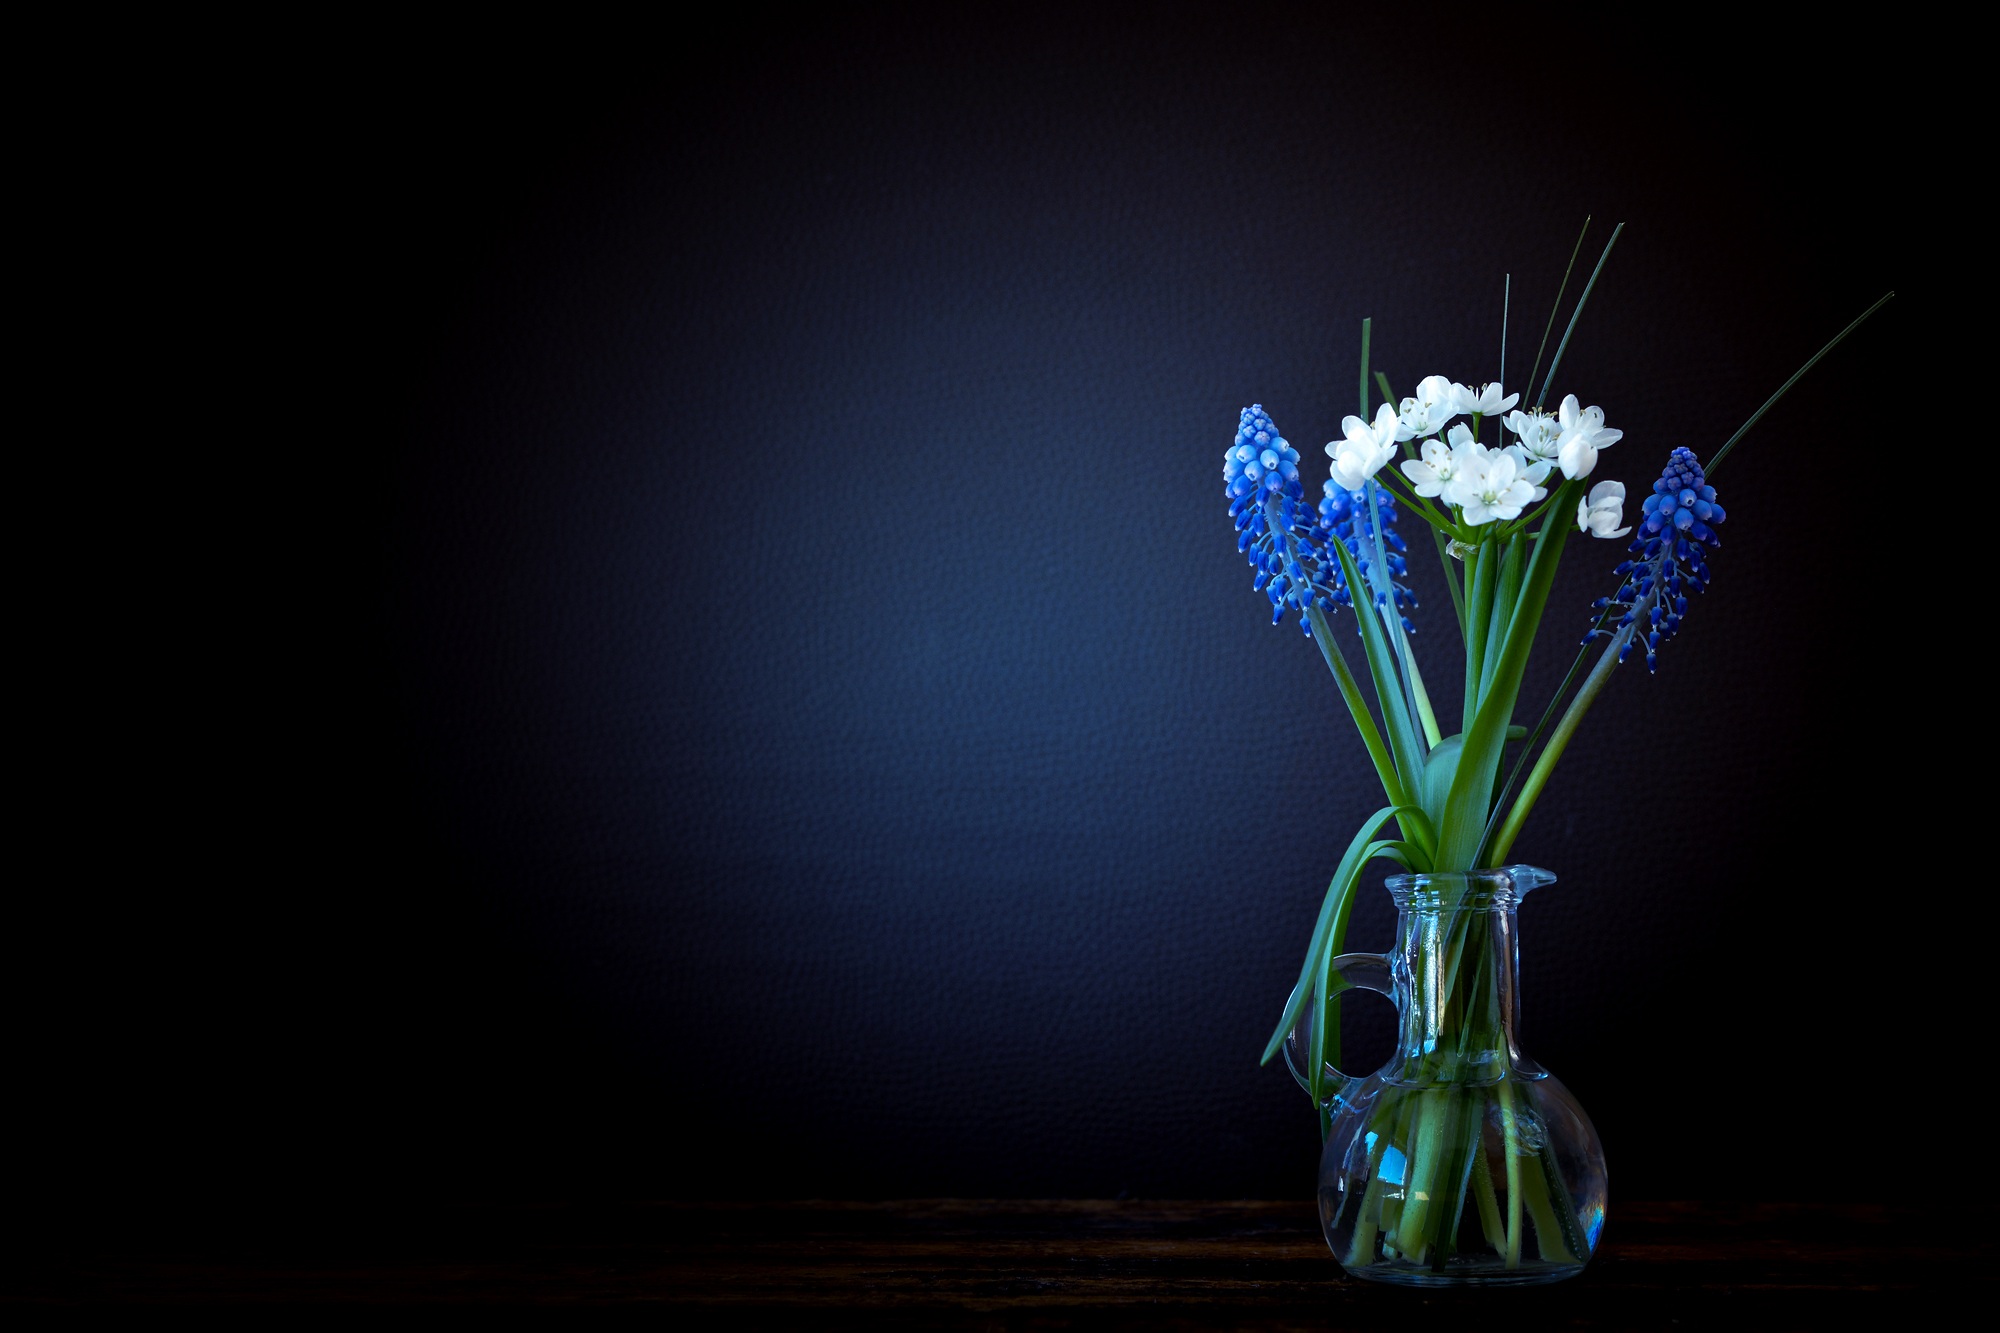
light, plant, white, night, flower, glass, vase, decoration, green, reflection, darkness, blue, close, lighting, still life, deco, flowers, muscari, hyacinth, spring flowers, macro photography, flowers photography, still life photography, leek flower, computer wallpaper